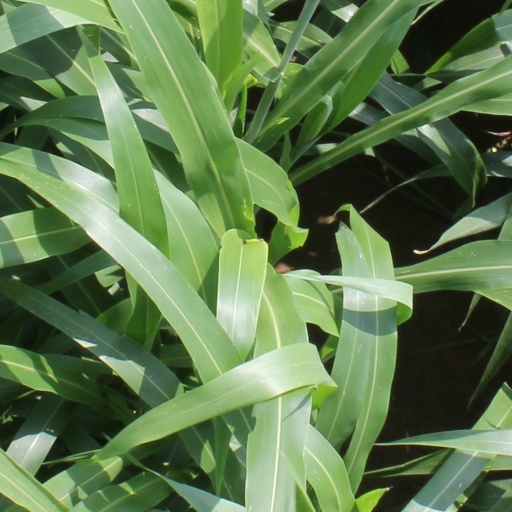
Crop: sorghum